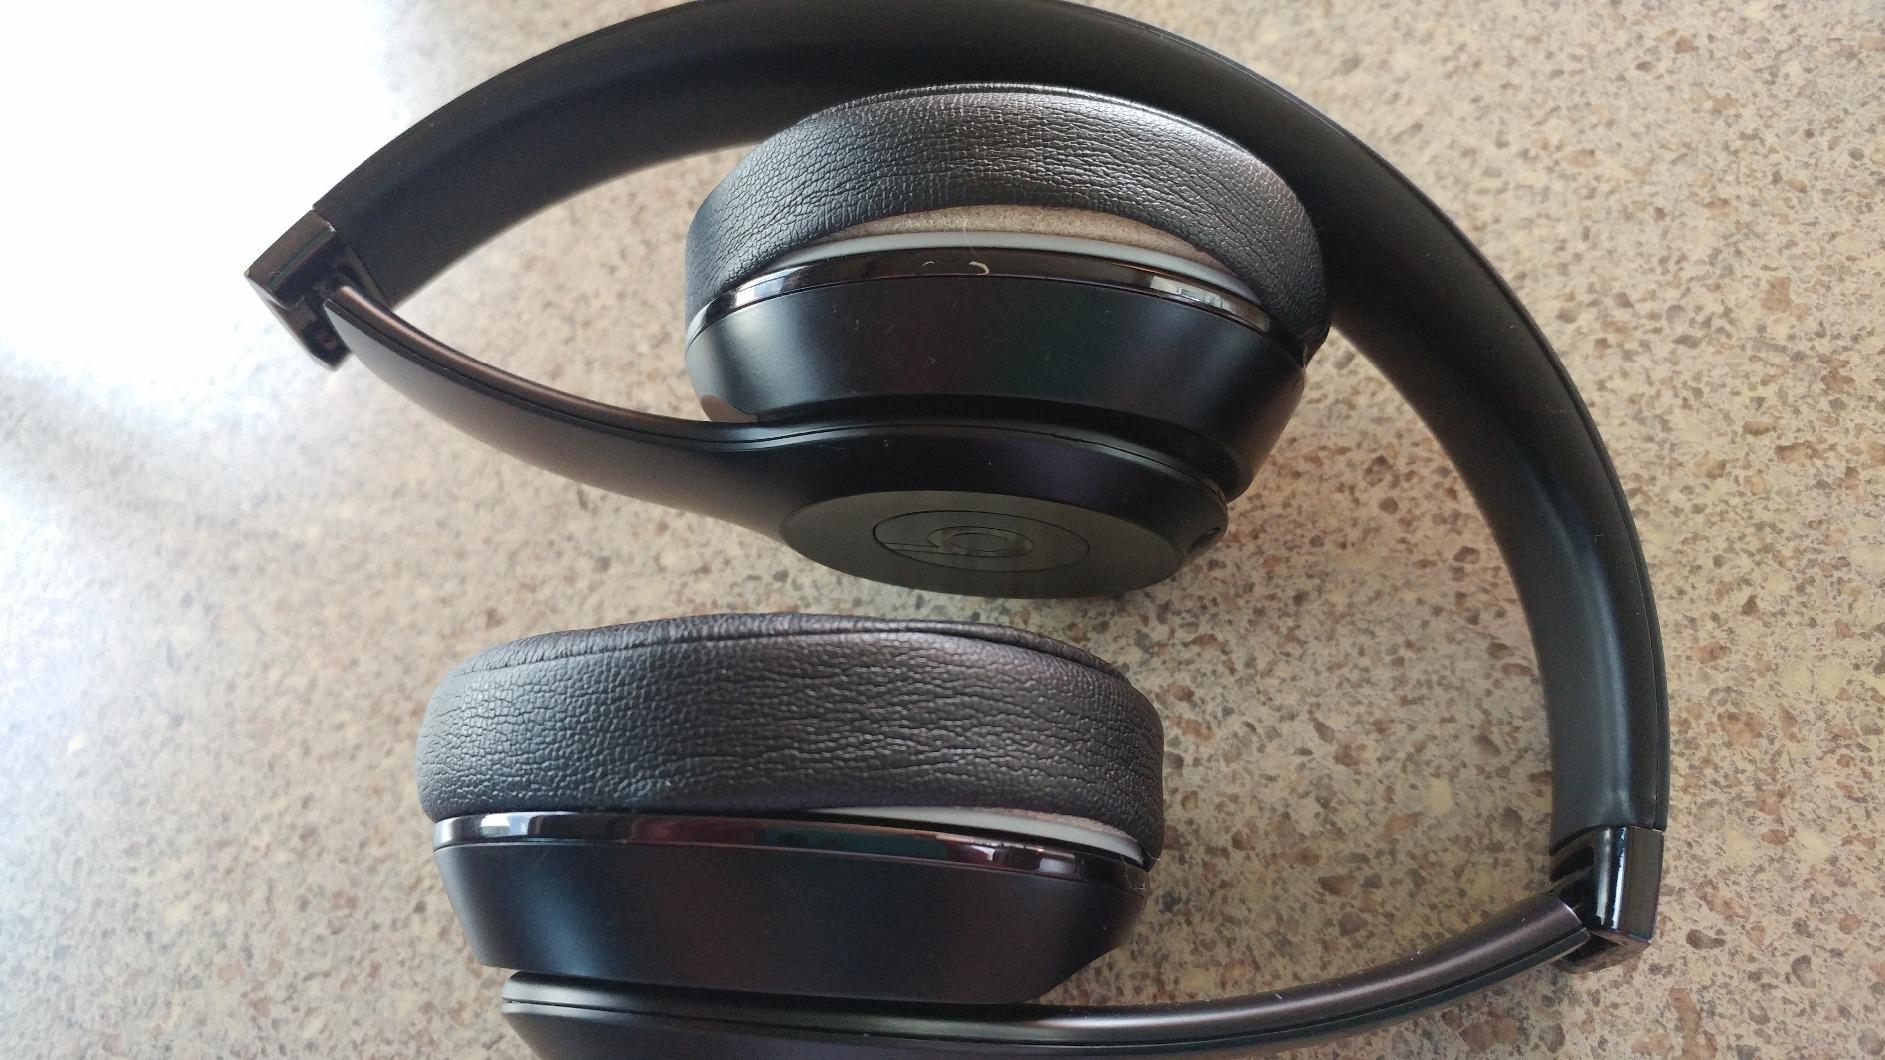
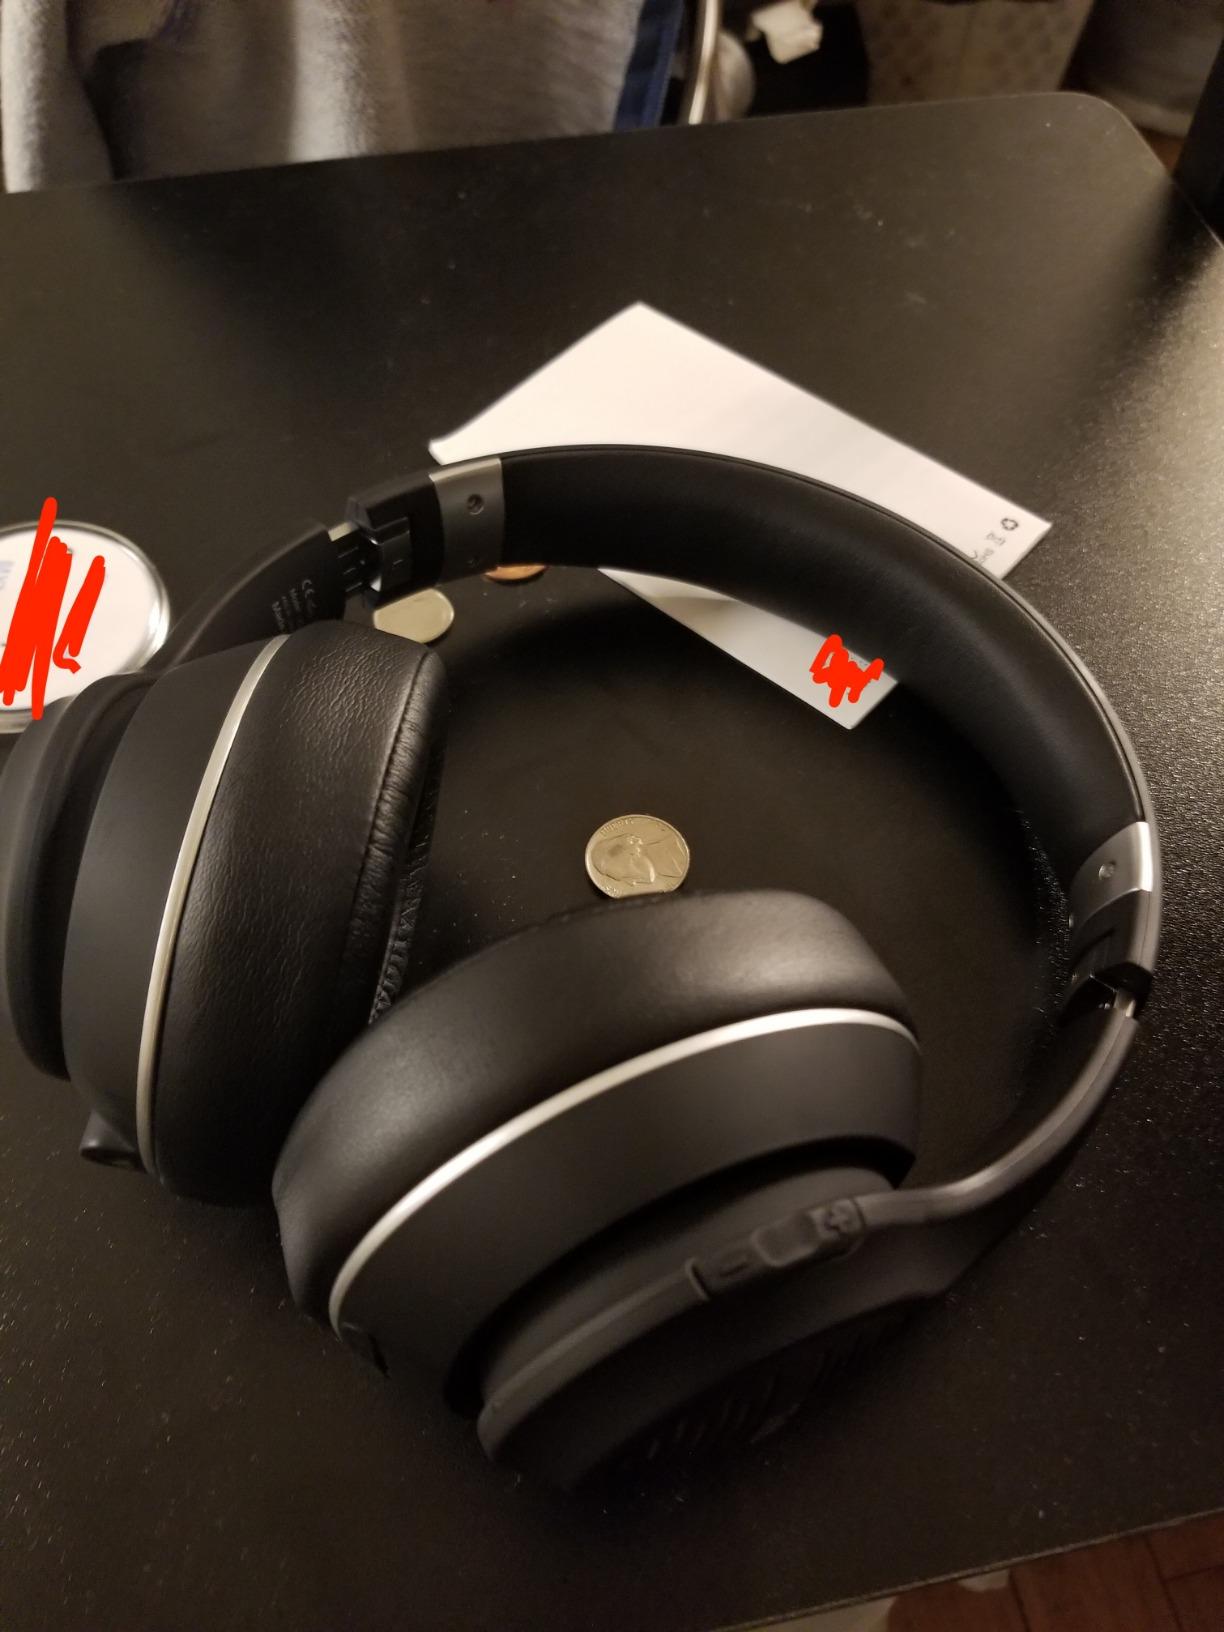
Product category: headphones
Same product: no